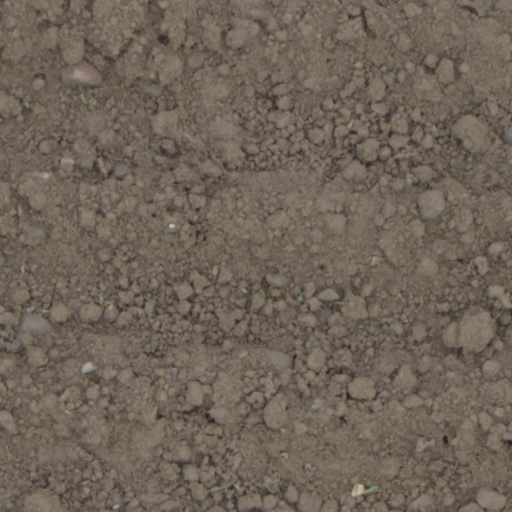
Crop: wheat